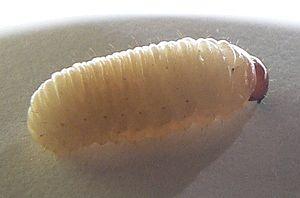
Curculio nucum, en langue vernaculaire, le Balanin des noisettes, est une espèce de charançons. C'est un coléoptère répandu en Europe, jusqu'au Caucase, et en Asie mineure, puis au Proche-Orient, jusqu'en Syrie, ainsi qu'en Afrique du Nord.